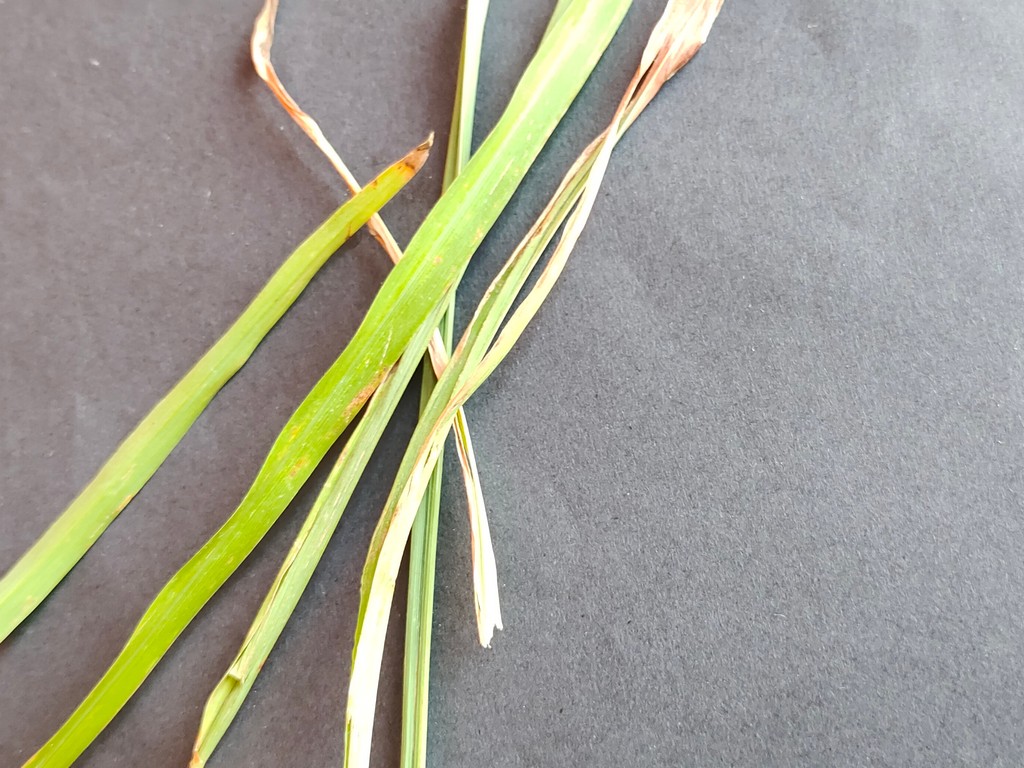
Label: Unhealthy